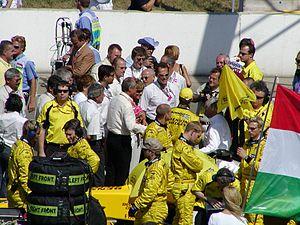
Zsolt Baumgartner, né le 1ᵉʳ janvier 1981 à Debrecen, est un pilote automobile hongrois. Il est l'unique pilote hongrois à participer à un Grand Prix de Formule 1 et à marquer un point. Il participe à vingt Grands Prix entre 2003 et 2004 pour Jordan Grand Prix puis pour la Scuderia Minardi.